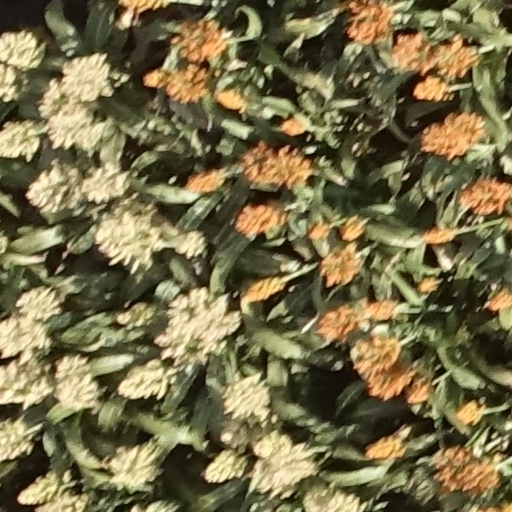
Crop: sorghum